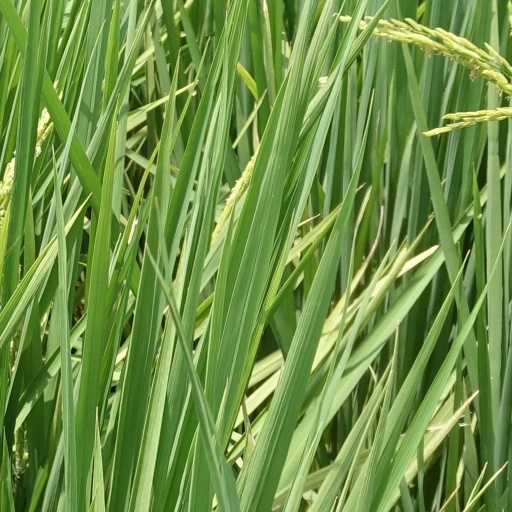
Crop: rice